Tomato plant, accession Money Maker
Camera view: bottom (45 deg); turntable rotation: 270 degrees
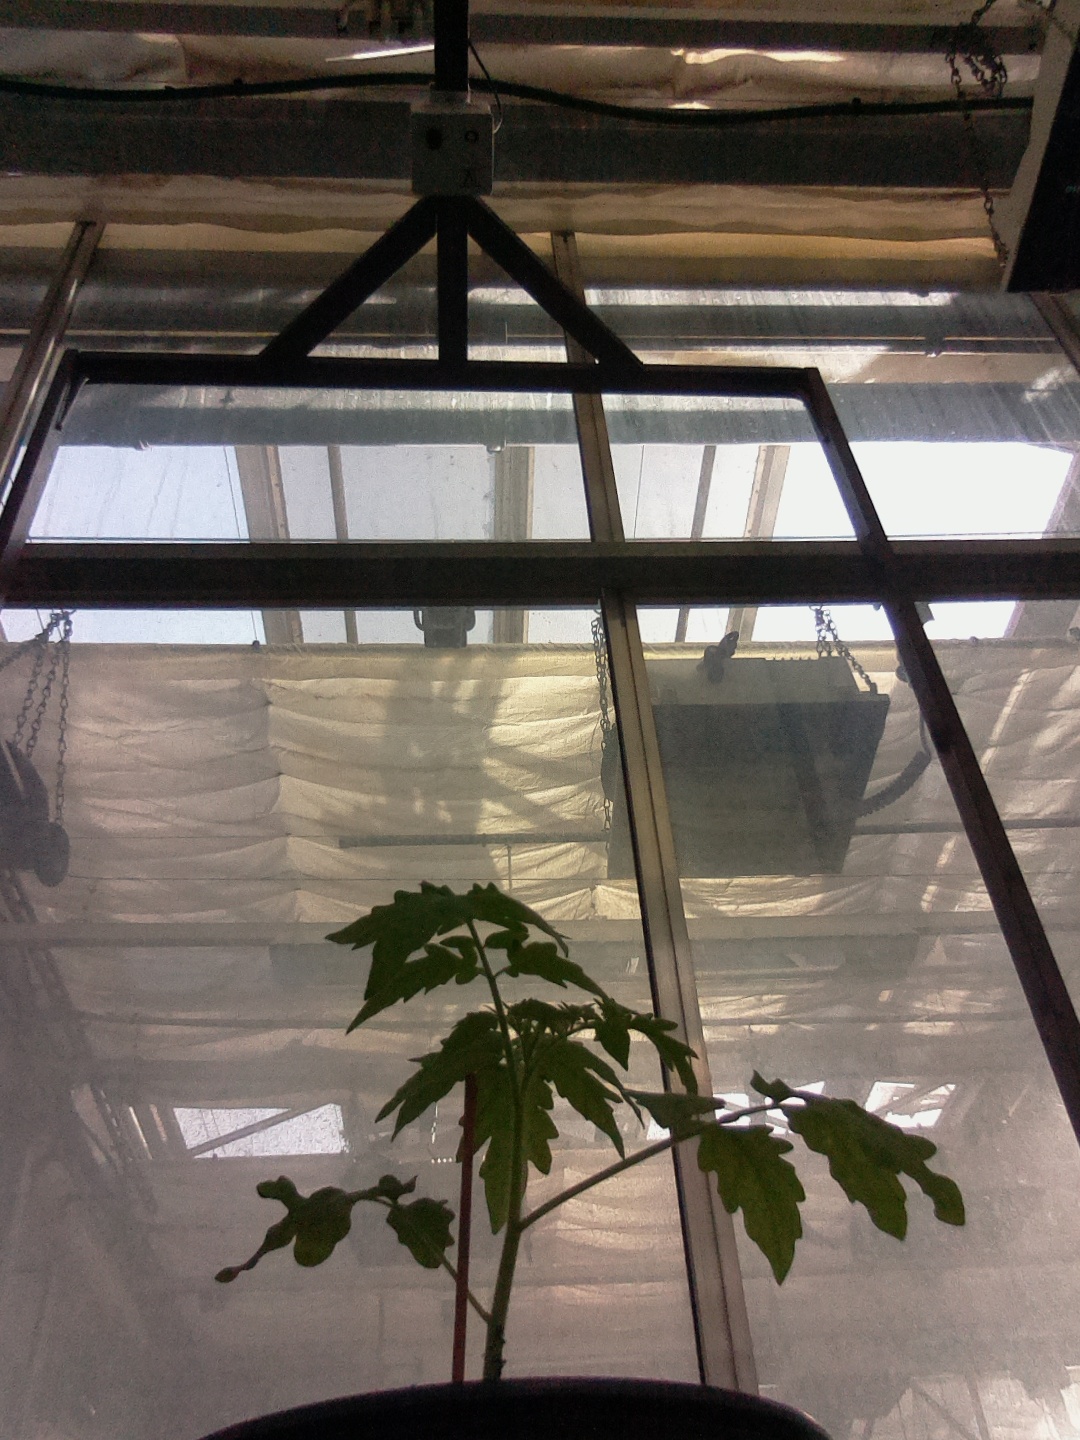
BBCH growth stage 13: 6 of true leaves visible